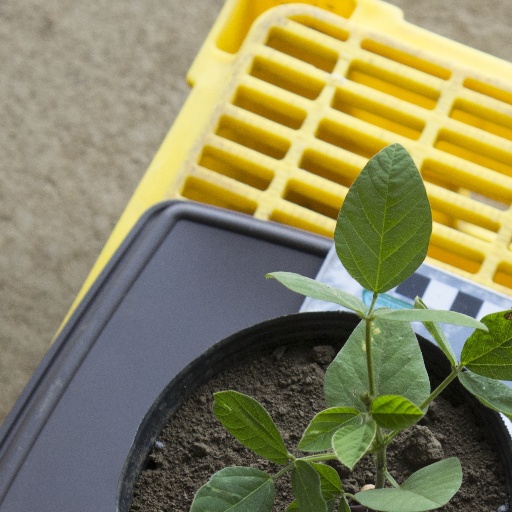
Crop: soybean